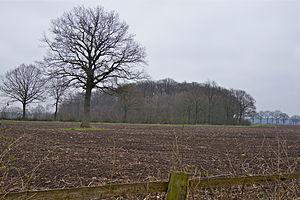
Bilsen, Allemagne: Tumulus